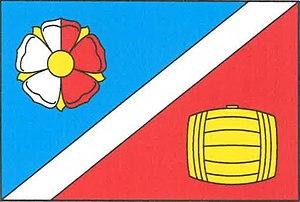
Bečváry est une commune du district de Kolín, dans la région de Bohême-Centrale, en République tchèque. Sa population s'élevait à 1 036 habitants en 2020.